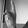
ASL letter: K